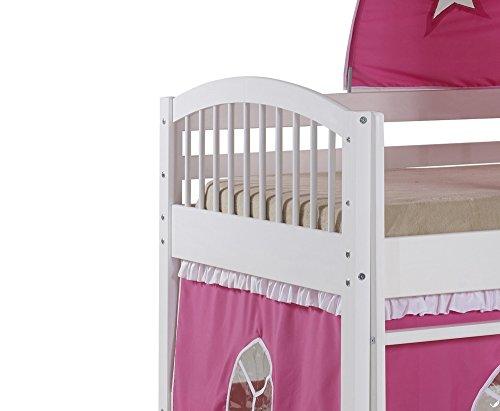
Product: Dylan White Junior Loft Bed with Pink/White Tent and Playhouse
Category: Home & Kitchen | Furniture | Kids' Furniture
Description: White frame is made of Pine construction with pink tent fabric and white trim.
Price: Total price:
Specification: ProductDimensions:78x43x66inches|ItemWeight:73pounds|ShippingWeight:44pounds|Manufacturer:Bolton|ASIN:B073PZ6QDW|Californiaresidents:ClickhereforProposition65warning|Itemmodelnumber:AJLA10WH